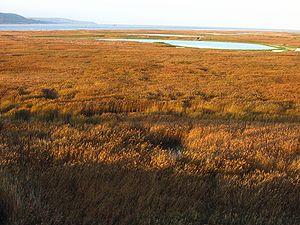
Le port du Havre est un grand port maritime français de commerce et de passagers. C'est aussi un port de plaisance et de pêche sur la Manche.
La Seine est un fleuve français, long de 774,76 kilomètres, qui coule dans le Bassin parisien et arrose notamment Troyes, Paris, Rouen et Le Havre. Sa source se situe à 446 m d'altitude à Source-Seine, en Côte-d'Or, sur le plateau de Langres. Son cours a une orientation générale du sud-est au nord-ouest. La Seine se jette dans la Manche entre Le Havre et Honfleur. Son bassin versant, d'une superficie de 79 000 km², englobe près de 30 % de la population du pays.
Cette page dresse une liste des zones humides de France.